List of Linda Ronstadt performances

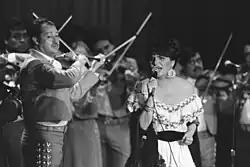
Linda Ronstadt performing at International Festival of Mariachis, California, 1986.

American singer Linda Ronstadt has recorded two video albums, appeared in 18 music videos, appeared in five films, appeared in 11 television programs and has made two stage appearances. Her first music videos appeared in 1982 with the singles "Get Closer", "Lies" and "Tell Him". Ronstadt's further 1980s solo singles like "What's New?" and "When You Wish Upon a Star" also were given their own music videos. Her collaborative singles were also given their own music videos, including "Somewhere Out There" (with James Ingram) and "To Know Him Is to Love Him" (with Emmylou Harris and Dolly Parton). The latter was directed by George Lucas. Further music videos of Ronstadt's work continued through the 1990s with her most recent being "After the Gold Rush". Additionally, two of Ronstadt's concert material was released as video albums during the 1980s.